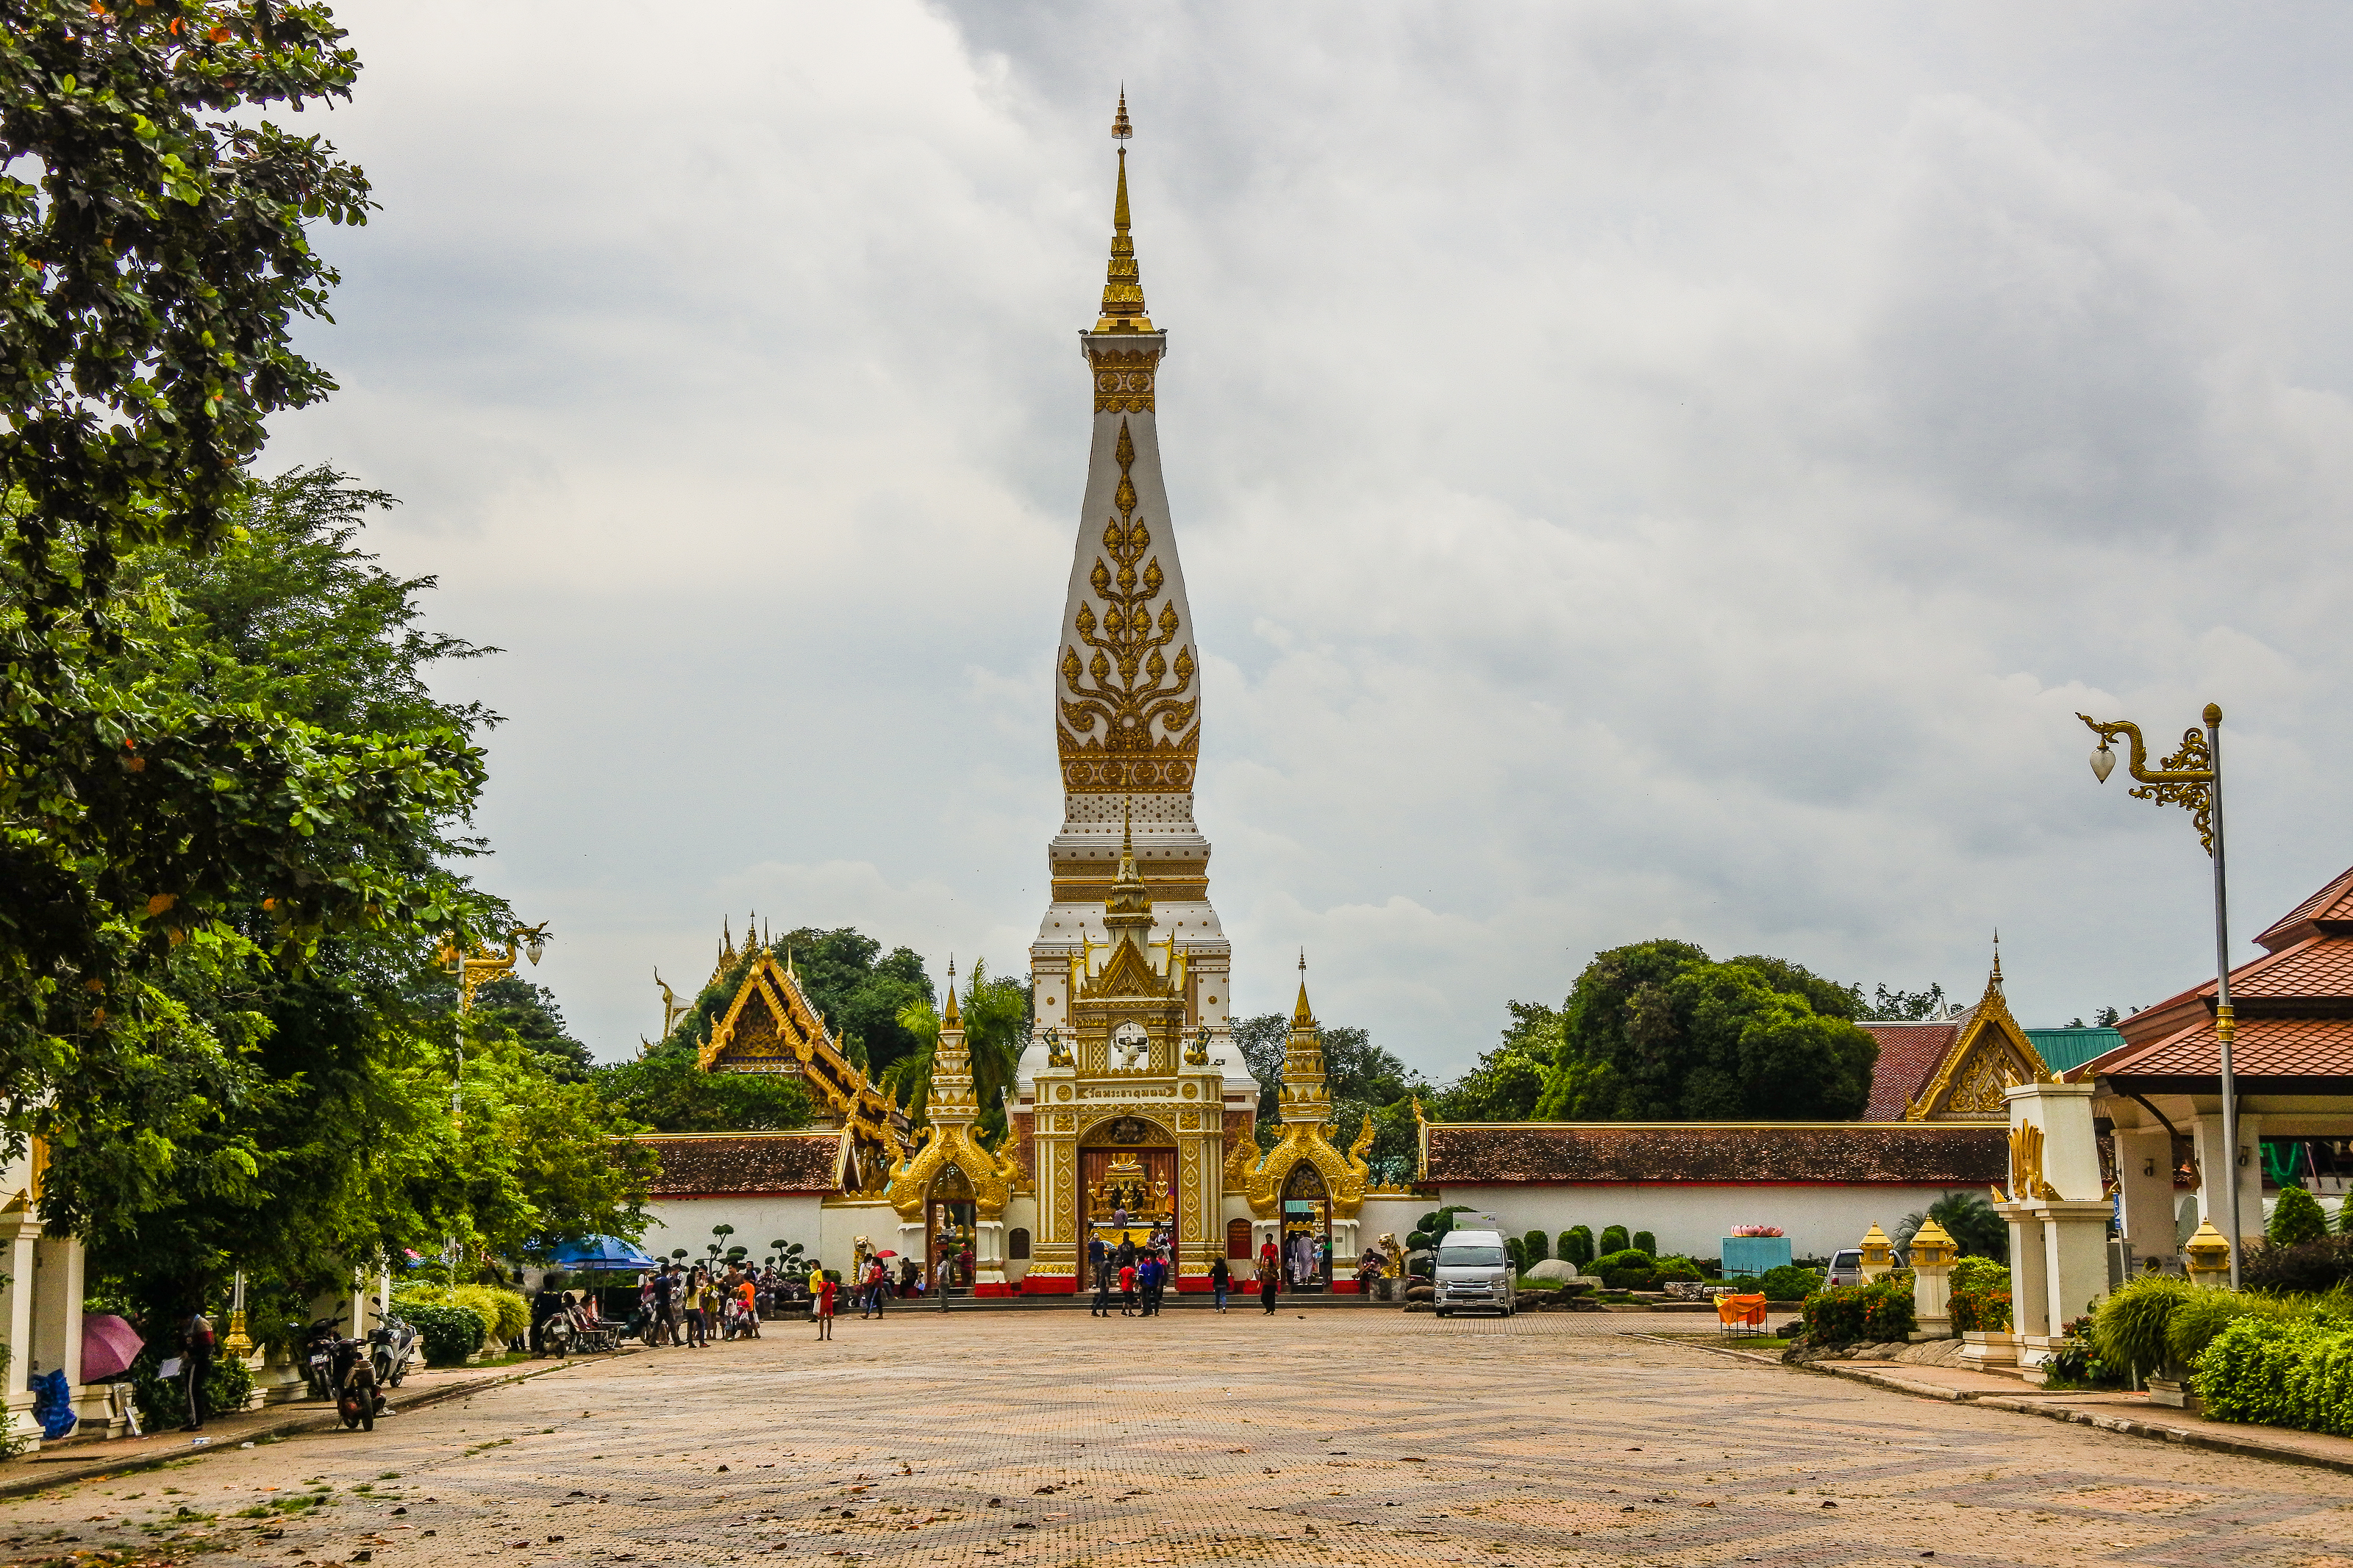
architecture, art, asia, beautiful, believe, blue, buddha, buddhism, chedi, culture, faith, gold, golden, heritage, historic, life, magnificent, northeastern, pagoda, religion, sacred, stupa, temple, travel, landmark, sky, tower, wat, place of worship, spire, building, tourism, cloud, historic site, tourist attraction, leisure, steeple, vacation, monument, world, fictional character, city, monastery, shrine